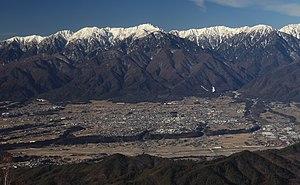
Komagane est une ville située dans la préfecture de Nagano, sur l'île de Honshū, au Japon.